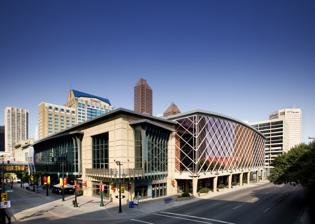
Building: Calgary Telus Convention Centre
Country: Canada
Year built: 1974
Convention centre in Alberta, Canada Calgary Telus Convention Centre View of the north building from Macleod Trail SE Address 136 8 Ave SE Calgary , Alberta , Canada Coordinates 51°02′44″N 114°03′42″W / 51.045579°N 114.061542°W / 51.045579; -114.061542 Owner City of Calgary Operator Calgary Convention Centre Authority Architect Dale and Associates Opened November 15, 1974 Expanded 2000 Construction cost CA$ 32.1 million Former names Calgary Convention Centre (1974–1996) Enclosed space • Total space 122,000 sq ft (11,300 m 2 ) • Exhibit hall floor 47,047 sq ft (4,370.8 m 2 ) Public transit access Centre Street station Website Calgary Telus Convention Centre Calgary Telus Convention Centre ( CTCC ) is a convention centre in Calgary , Alberta , Canada . Opened in 1974 as the Calgary Convention Centre , it is operated by the Calgary Convention Centre Authority on behalf of the City of Calgary. The facility offers 122,000 square feet of convention space, over 47,000 square feet of exhibit space, five pre-function areas and 36 meeting rooms. In December 1996, the facility was renamed as Calgary Telus Convention Centre due to a naming rights agreement with Telus . In 2000, it was expanded with the addition of the north building. Facilities The main level of the north building has seven meeting rooms adjacent to a large pre-function area and two meeting rooms with a semi-private pre-function area. The upper level contains the exhibit hall. The lower level of the south building houses Macleod Hall, four meeting rooms and a large pre-function area. The Ideation Centre, consisting of four meeting rooms with a pre-function area, occupies the main floor, while the upper level houses nine meeting rooms. See also List of attractions and landmarks in Calgary References